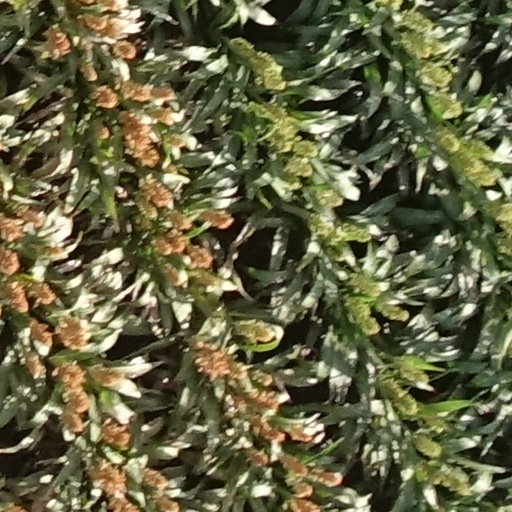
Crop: sorghum